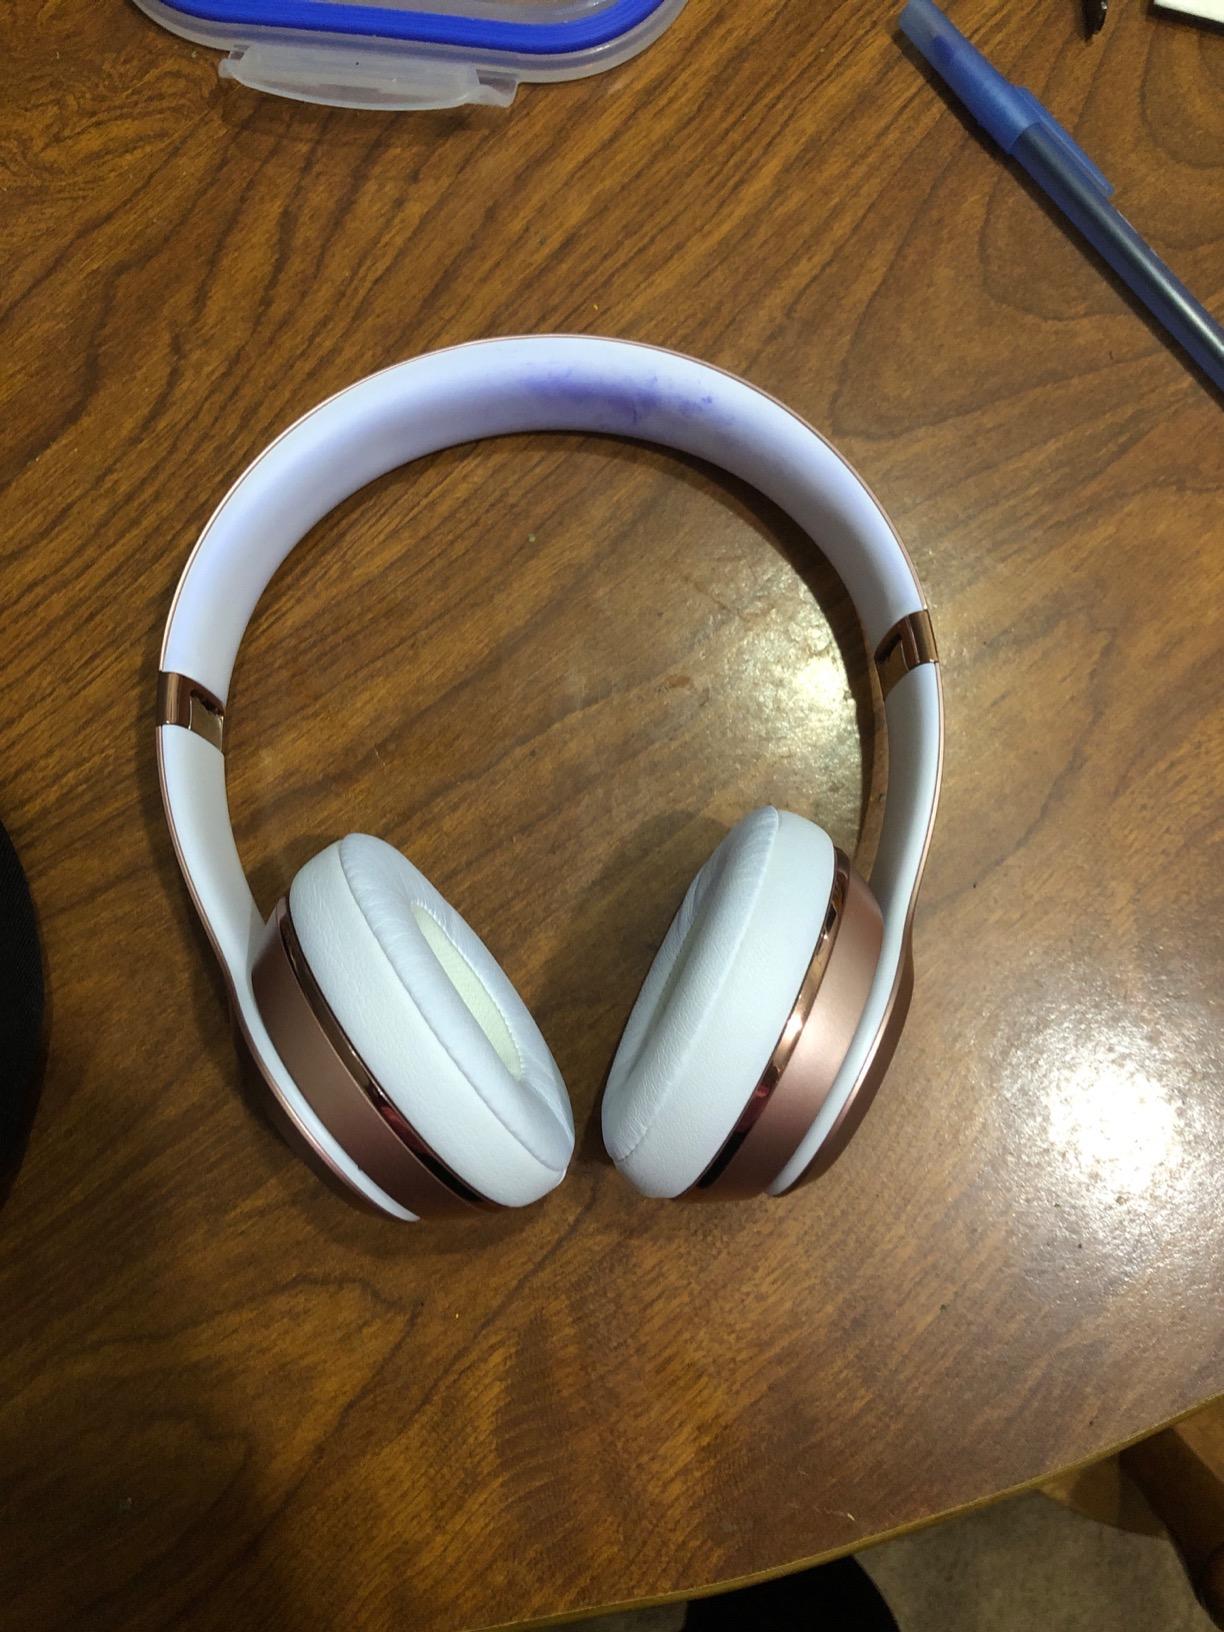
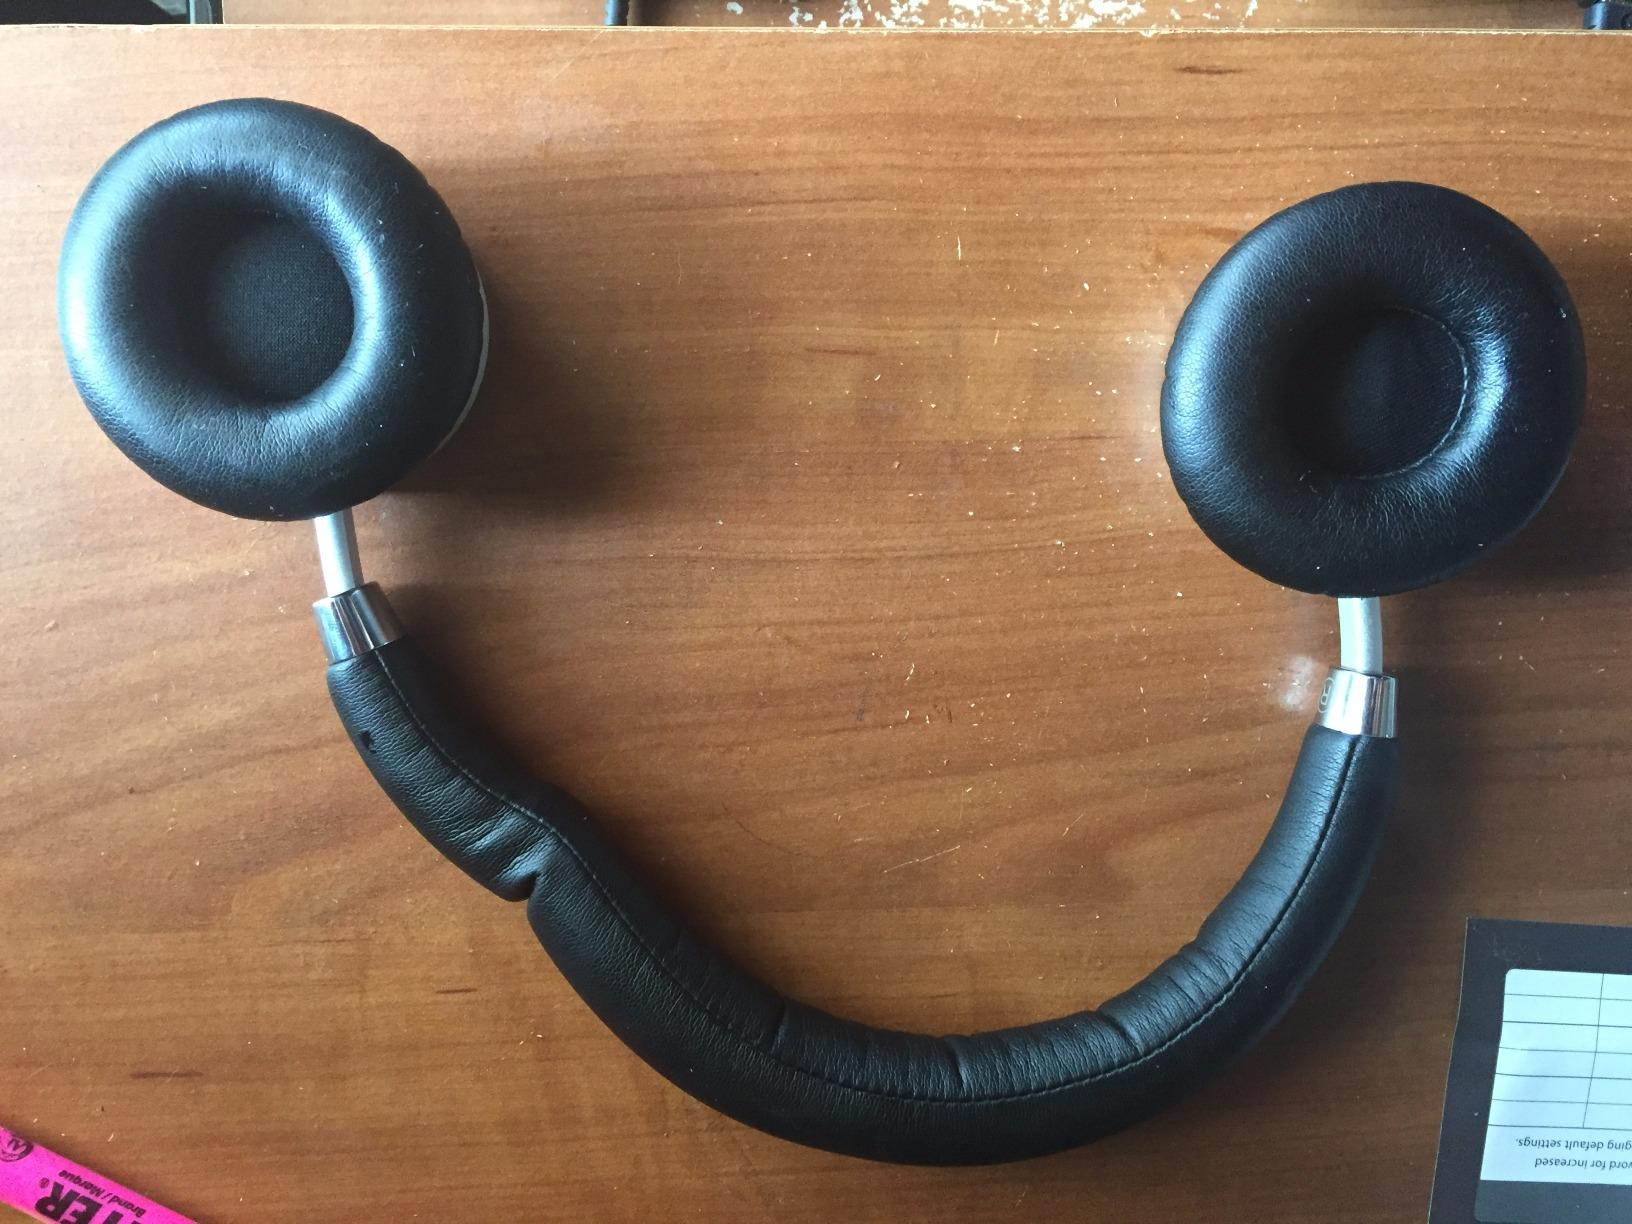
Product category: headphones
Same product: no